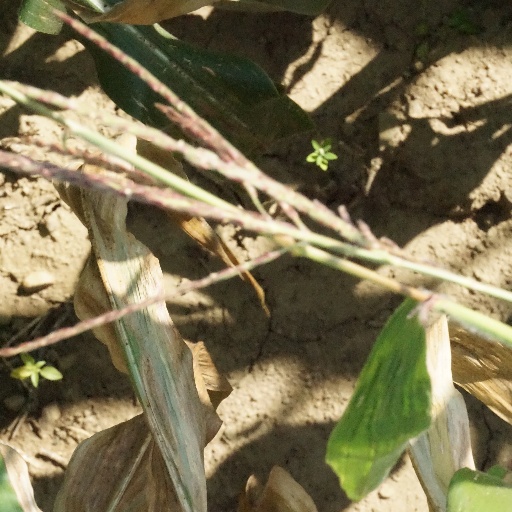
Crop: maize; corn